Lewis and Clark Bridge (Columbia River)

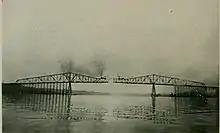

The Lewis and Clark Bridge is a cantilever bridge that spans the Columbia River between Longview, Washington, and Rainier, Oregon. It is the only bridge over the Columbia between Astoria and Portland (a distance of about 90 miles). At the time of its completion, it had the longest cantilever span in the United States.